Breg, Žirovnica

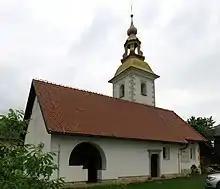
Saint Radegund's Church

St. Radegund's Church, a Gothic structure, was first mentioned in 1468 as a church belonging to the Diocese of Radovljica, but is an older building with Romanesque foundations, partly reflected in the shape of nave and its flat ceiling. Most of the remaining structure is from the mid-17th century. There are two entrances to the church, one from the 14th century and a dated Renaissance portal from 1629. The bell tower with its typical onion-shaped roof is Baroque. There are frescoes of St. Radegund and St. Lawrence on the southern wall. St. Michael fighting a dragon is depicted on the northern wall and there is a baroque painting of St. Christopher on the southern exterior. There is evidence of a wall encircling the church, probably built in the 15th century to protect local inhabitants against Turkish raids in the area. This was demolished in the 17th century, when the church was being rebuilt.